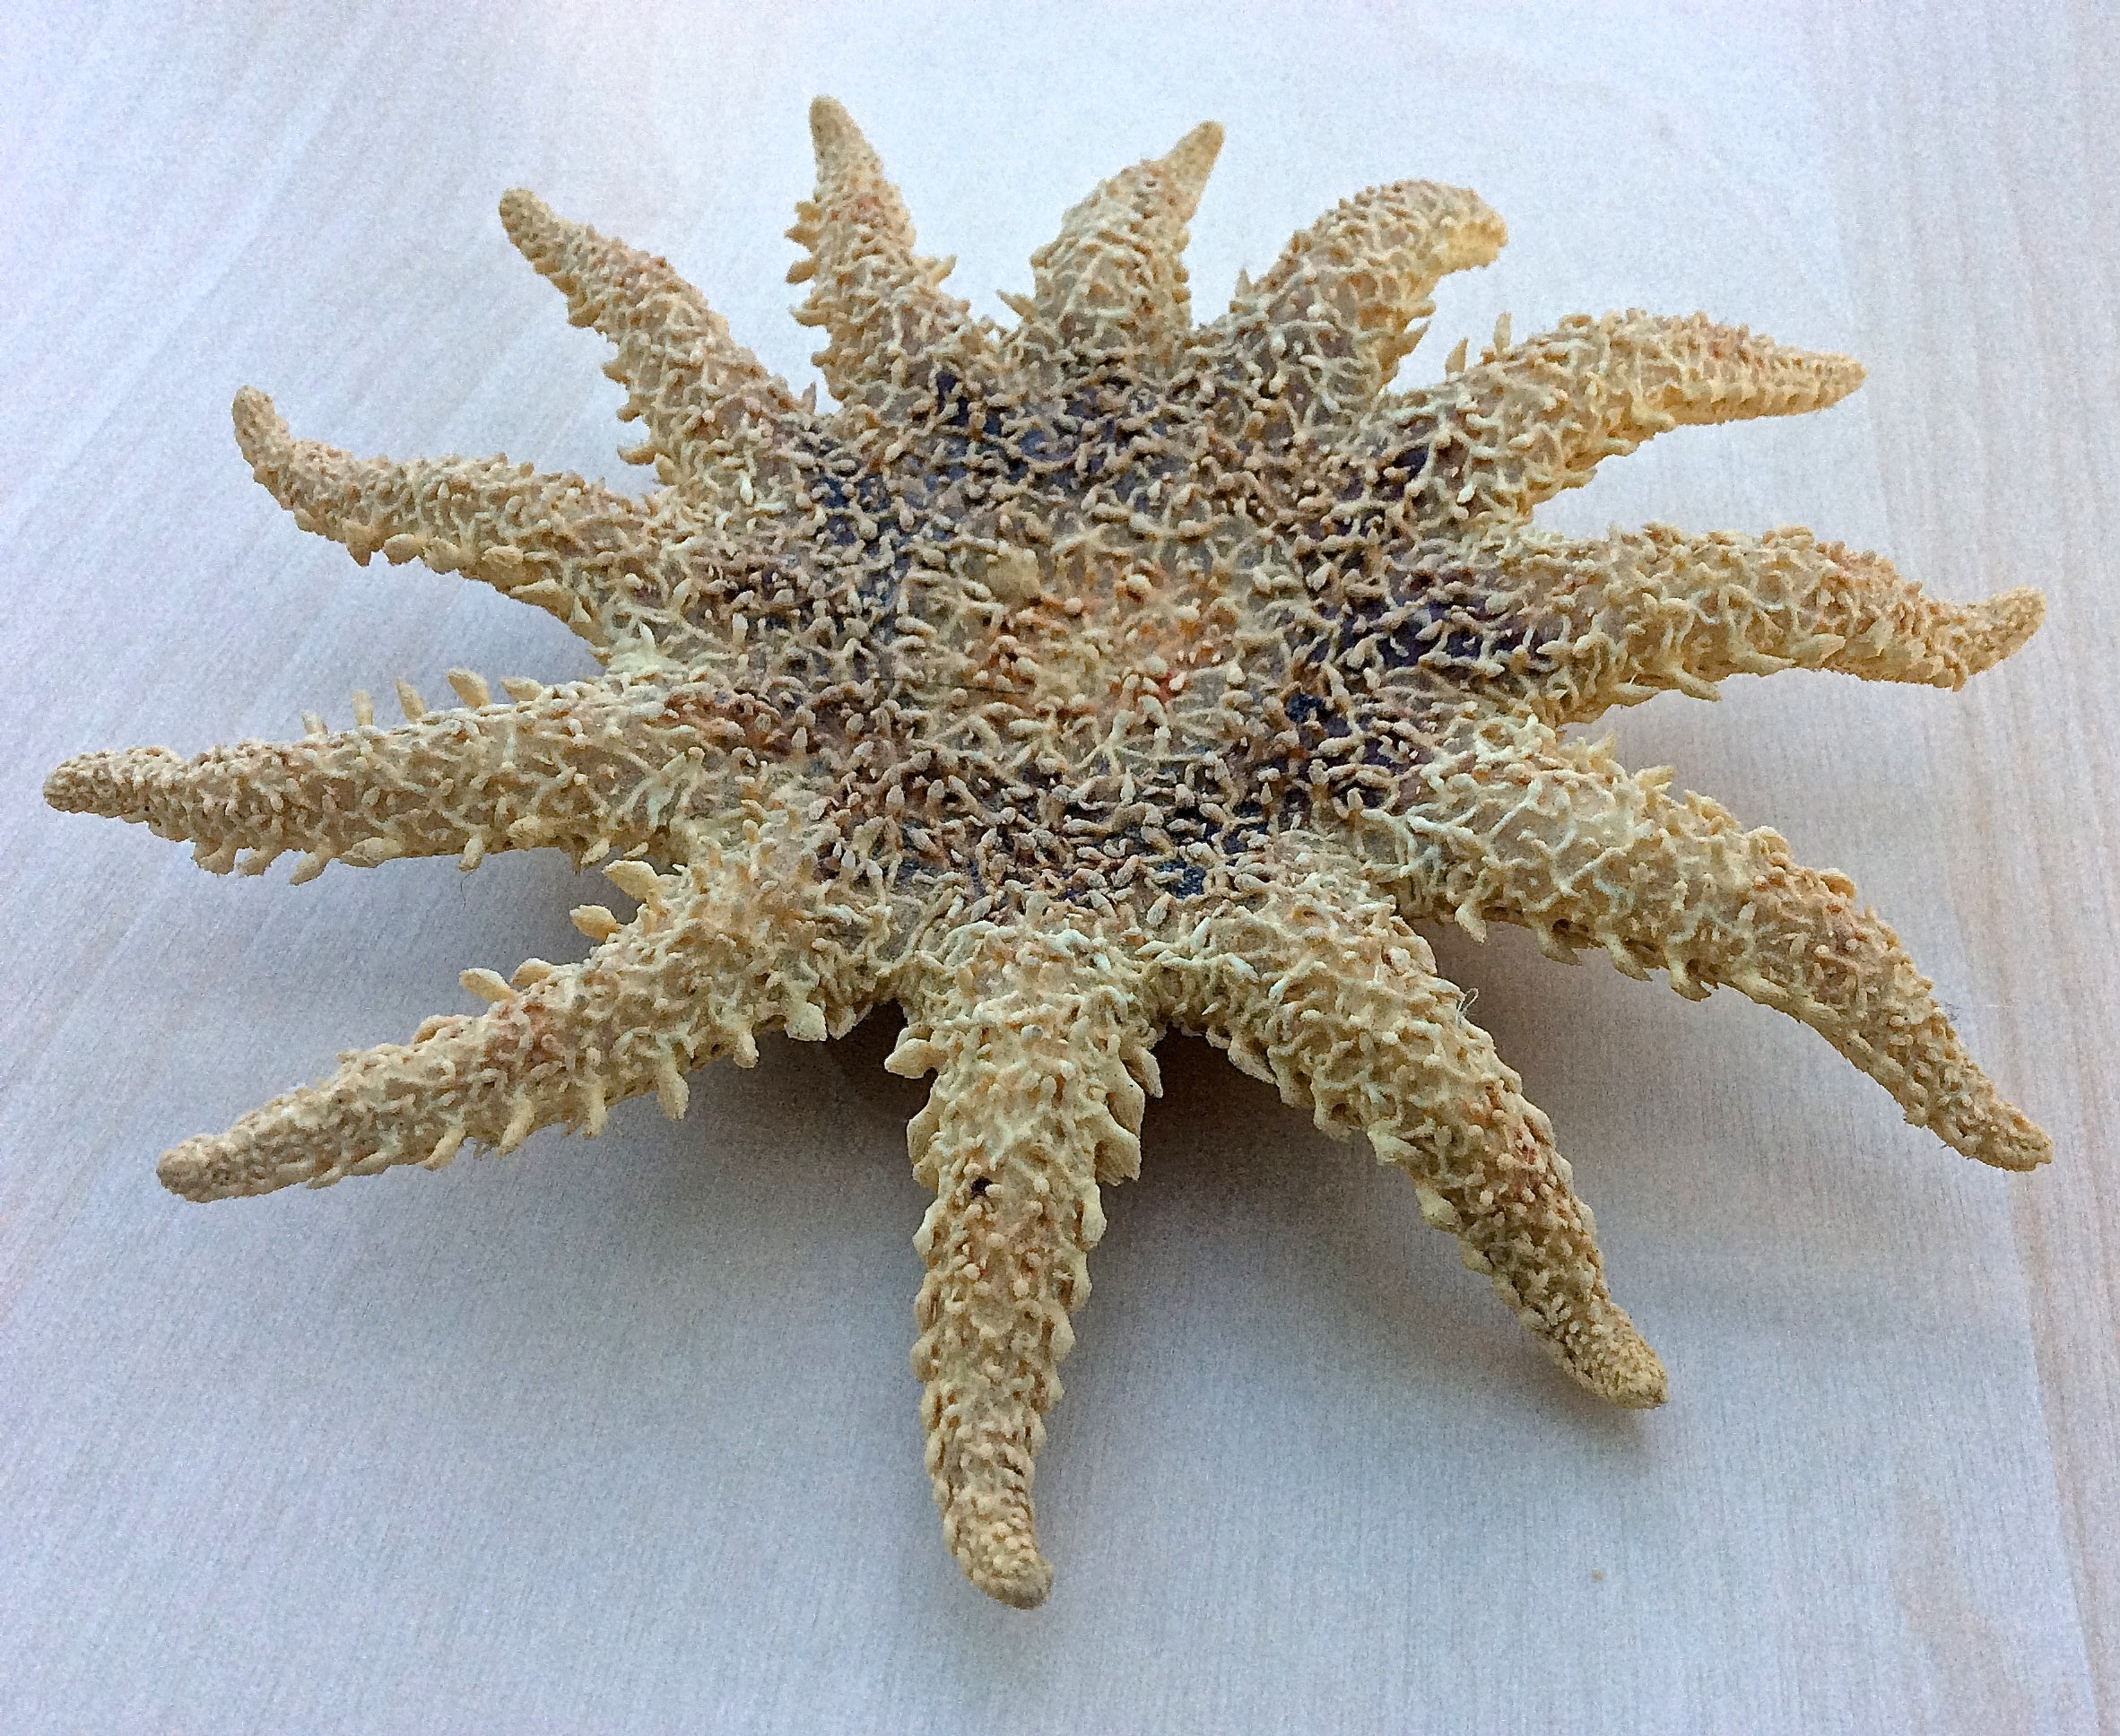
beach, sea, nature, ocean, star, holiday, material, starfish, coral, invertebrate, sea star, echinoderm, marine invertebrates